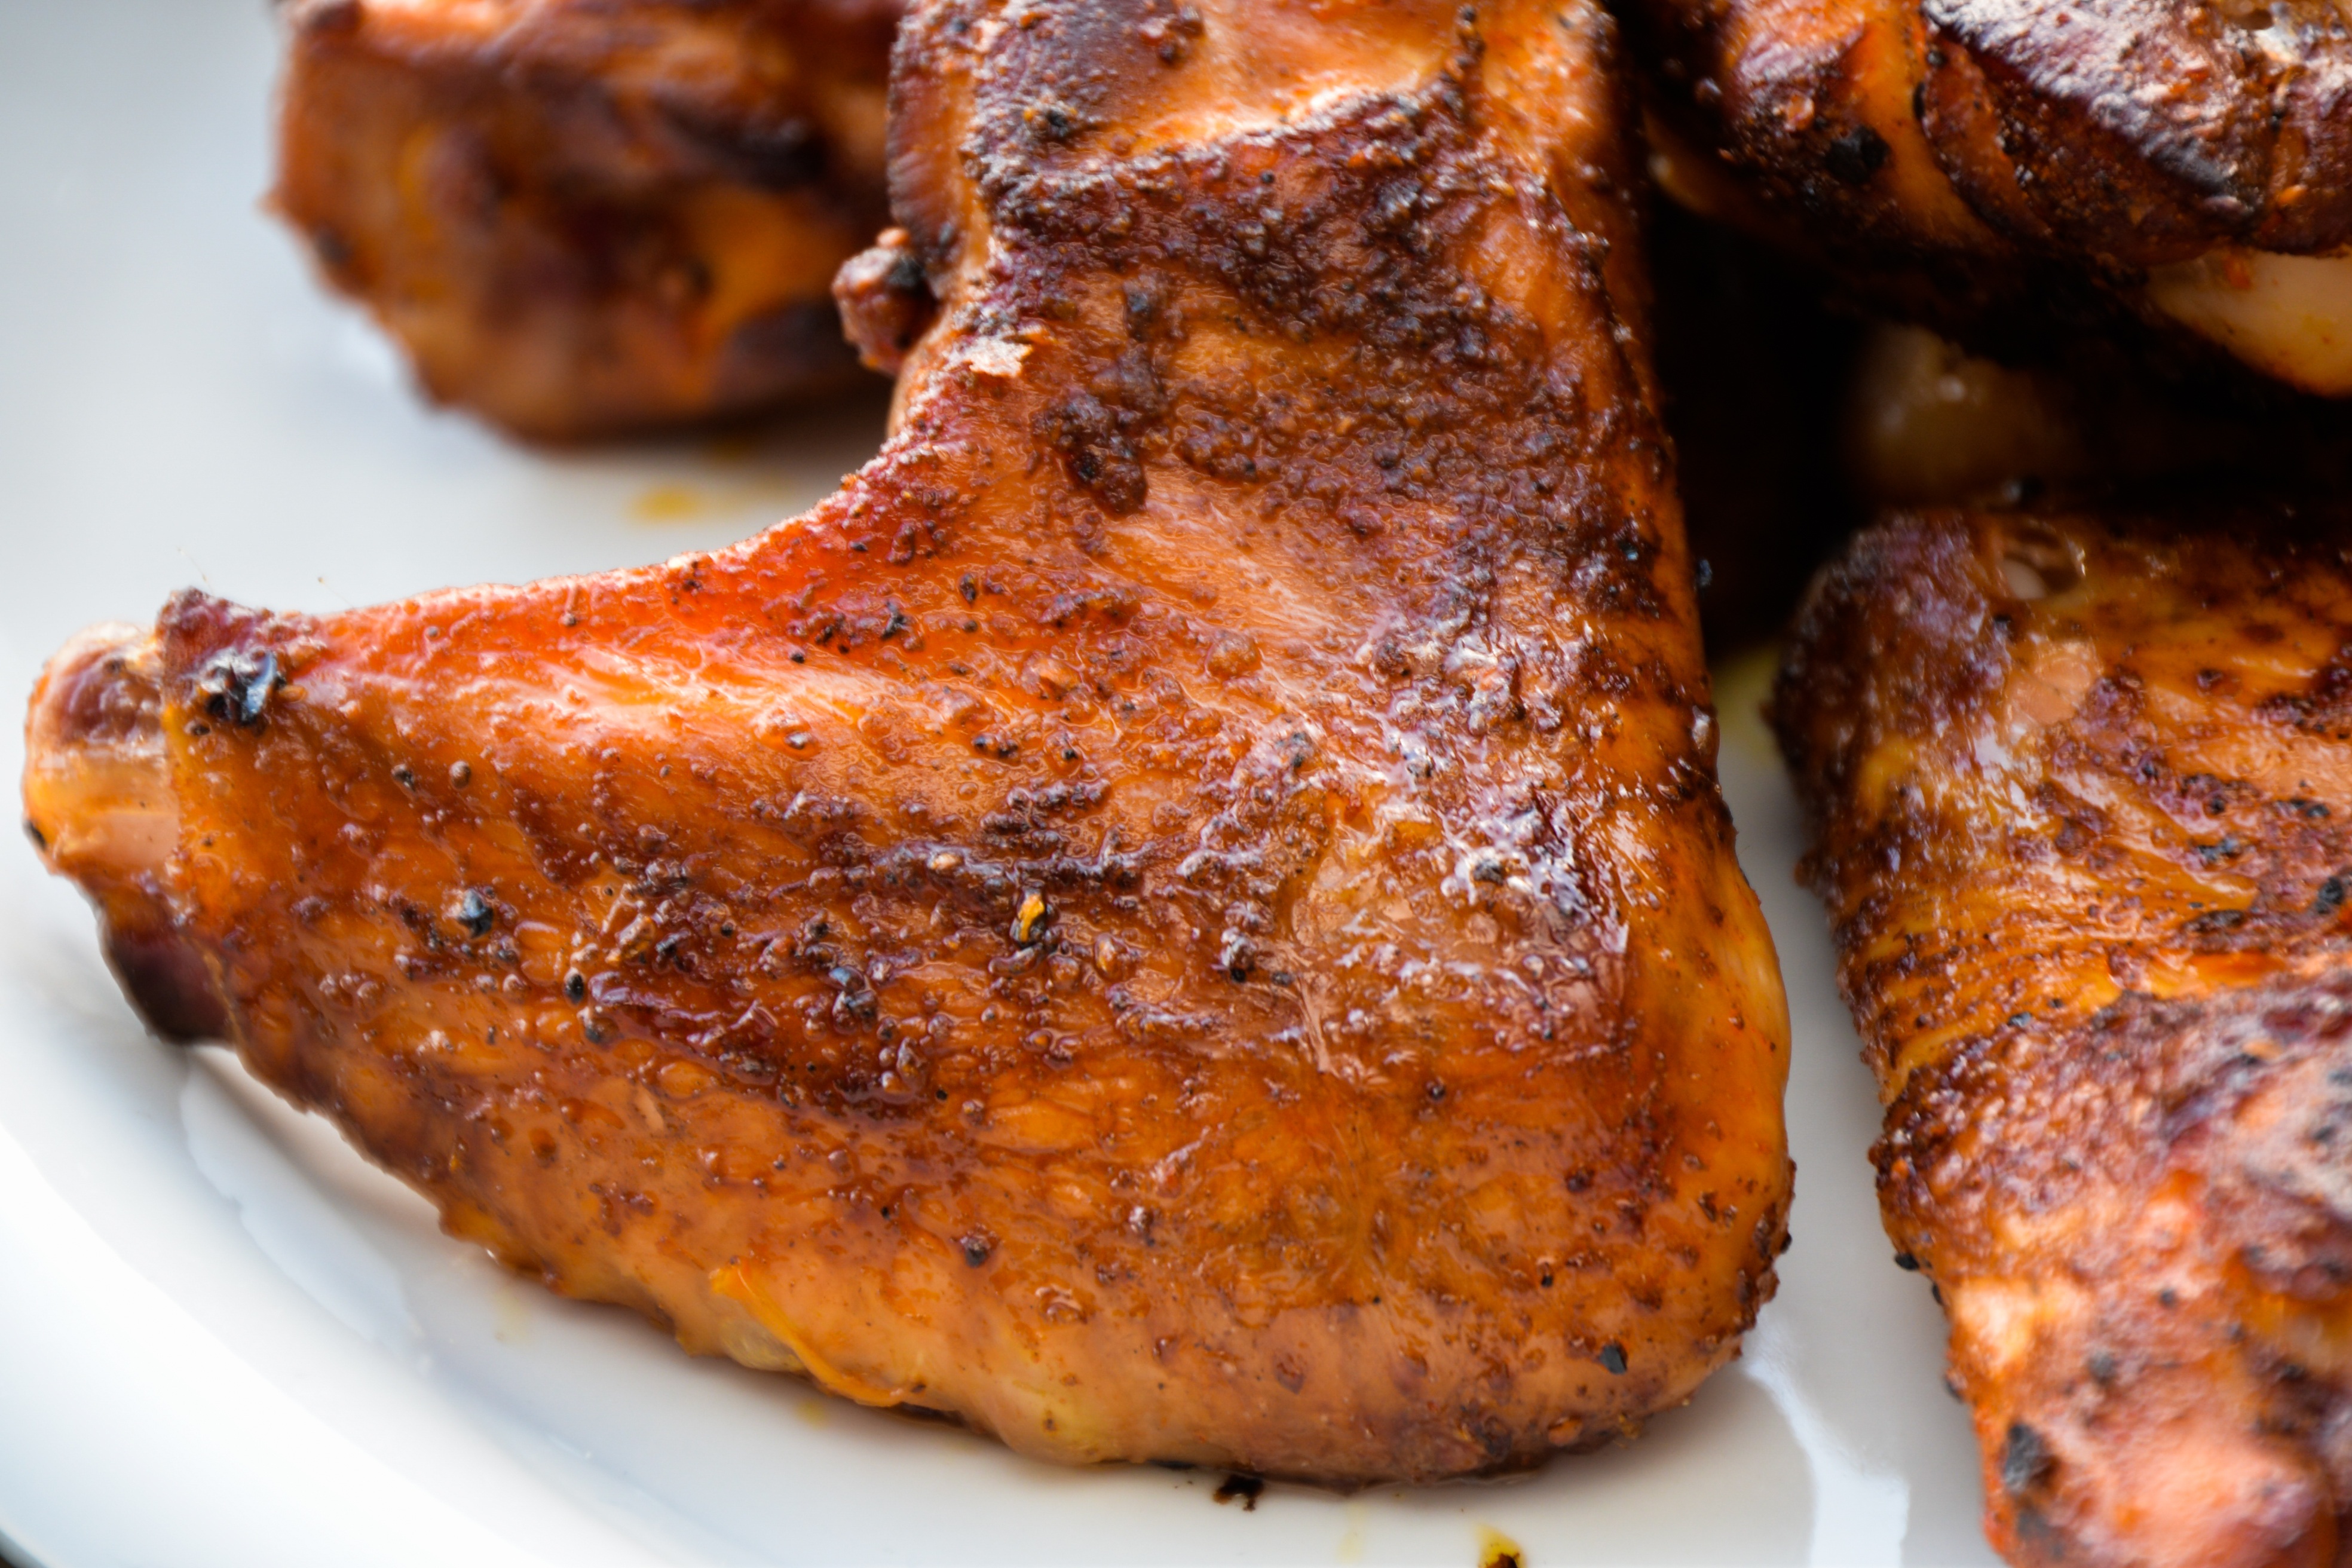
wing, dish, food, produce, bbq, baking, meat, cuisine, chicken, pork chop, grill, roasting, chicken meat, glaze, grilling, barbecue chicken, roast goose, fried food, hendl, animal source foods, meat chop, tandoori chicken